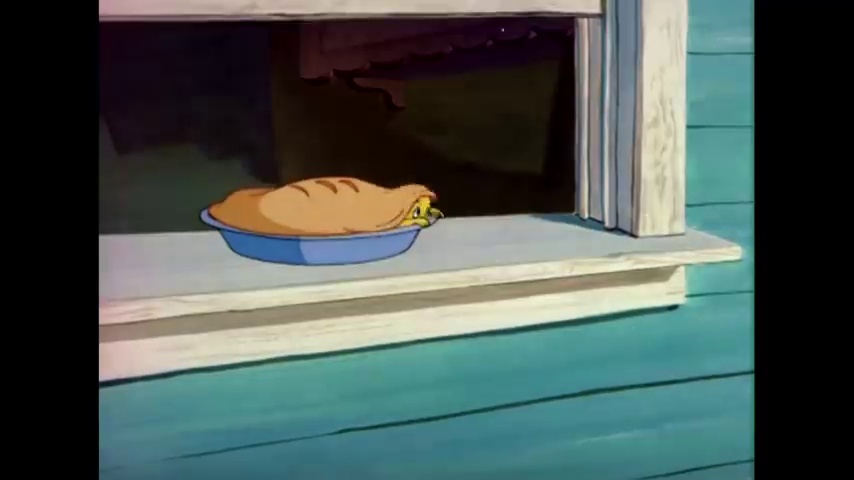
Portrait style: Cartoon Portrait